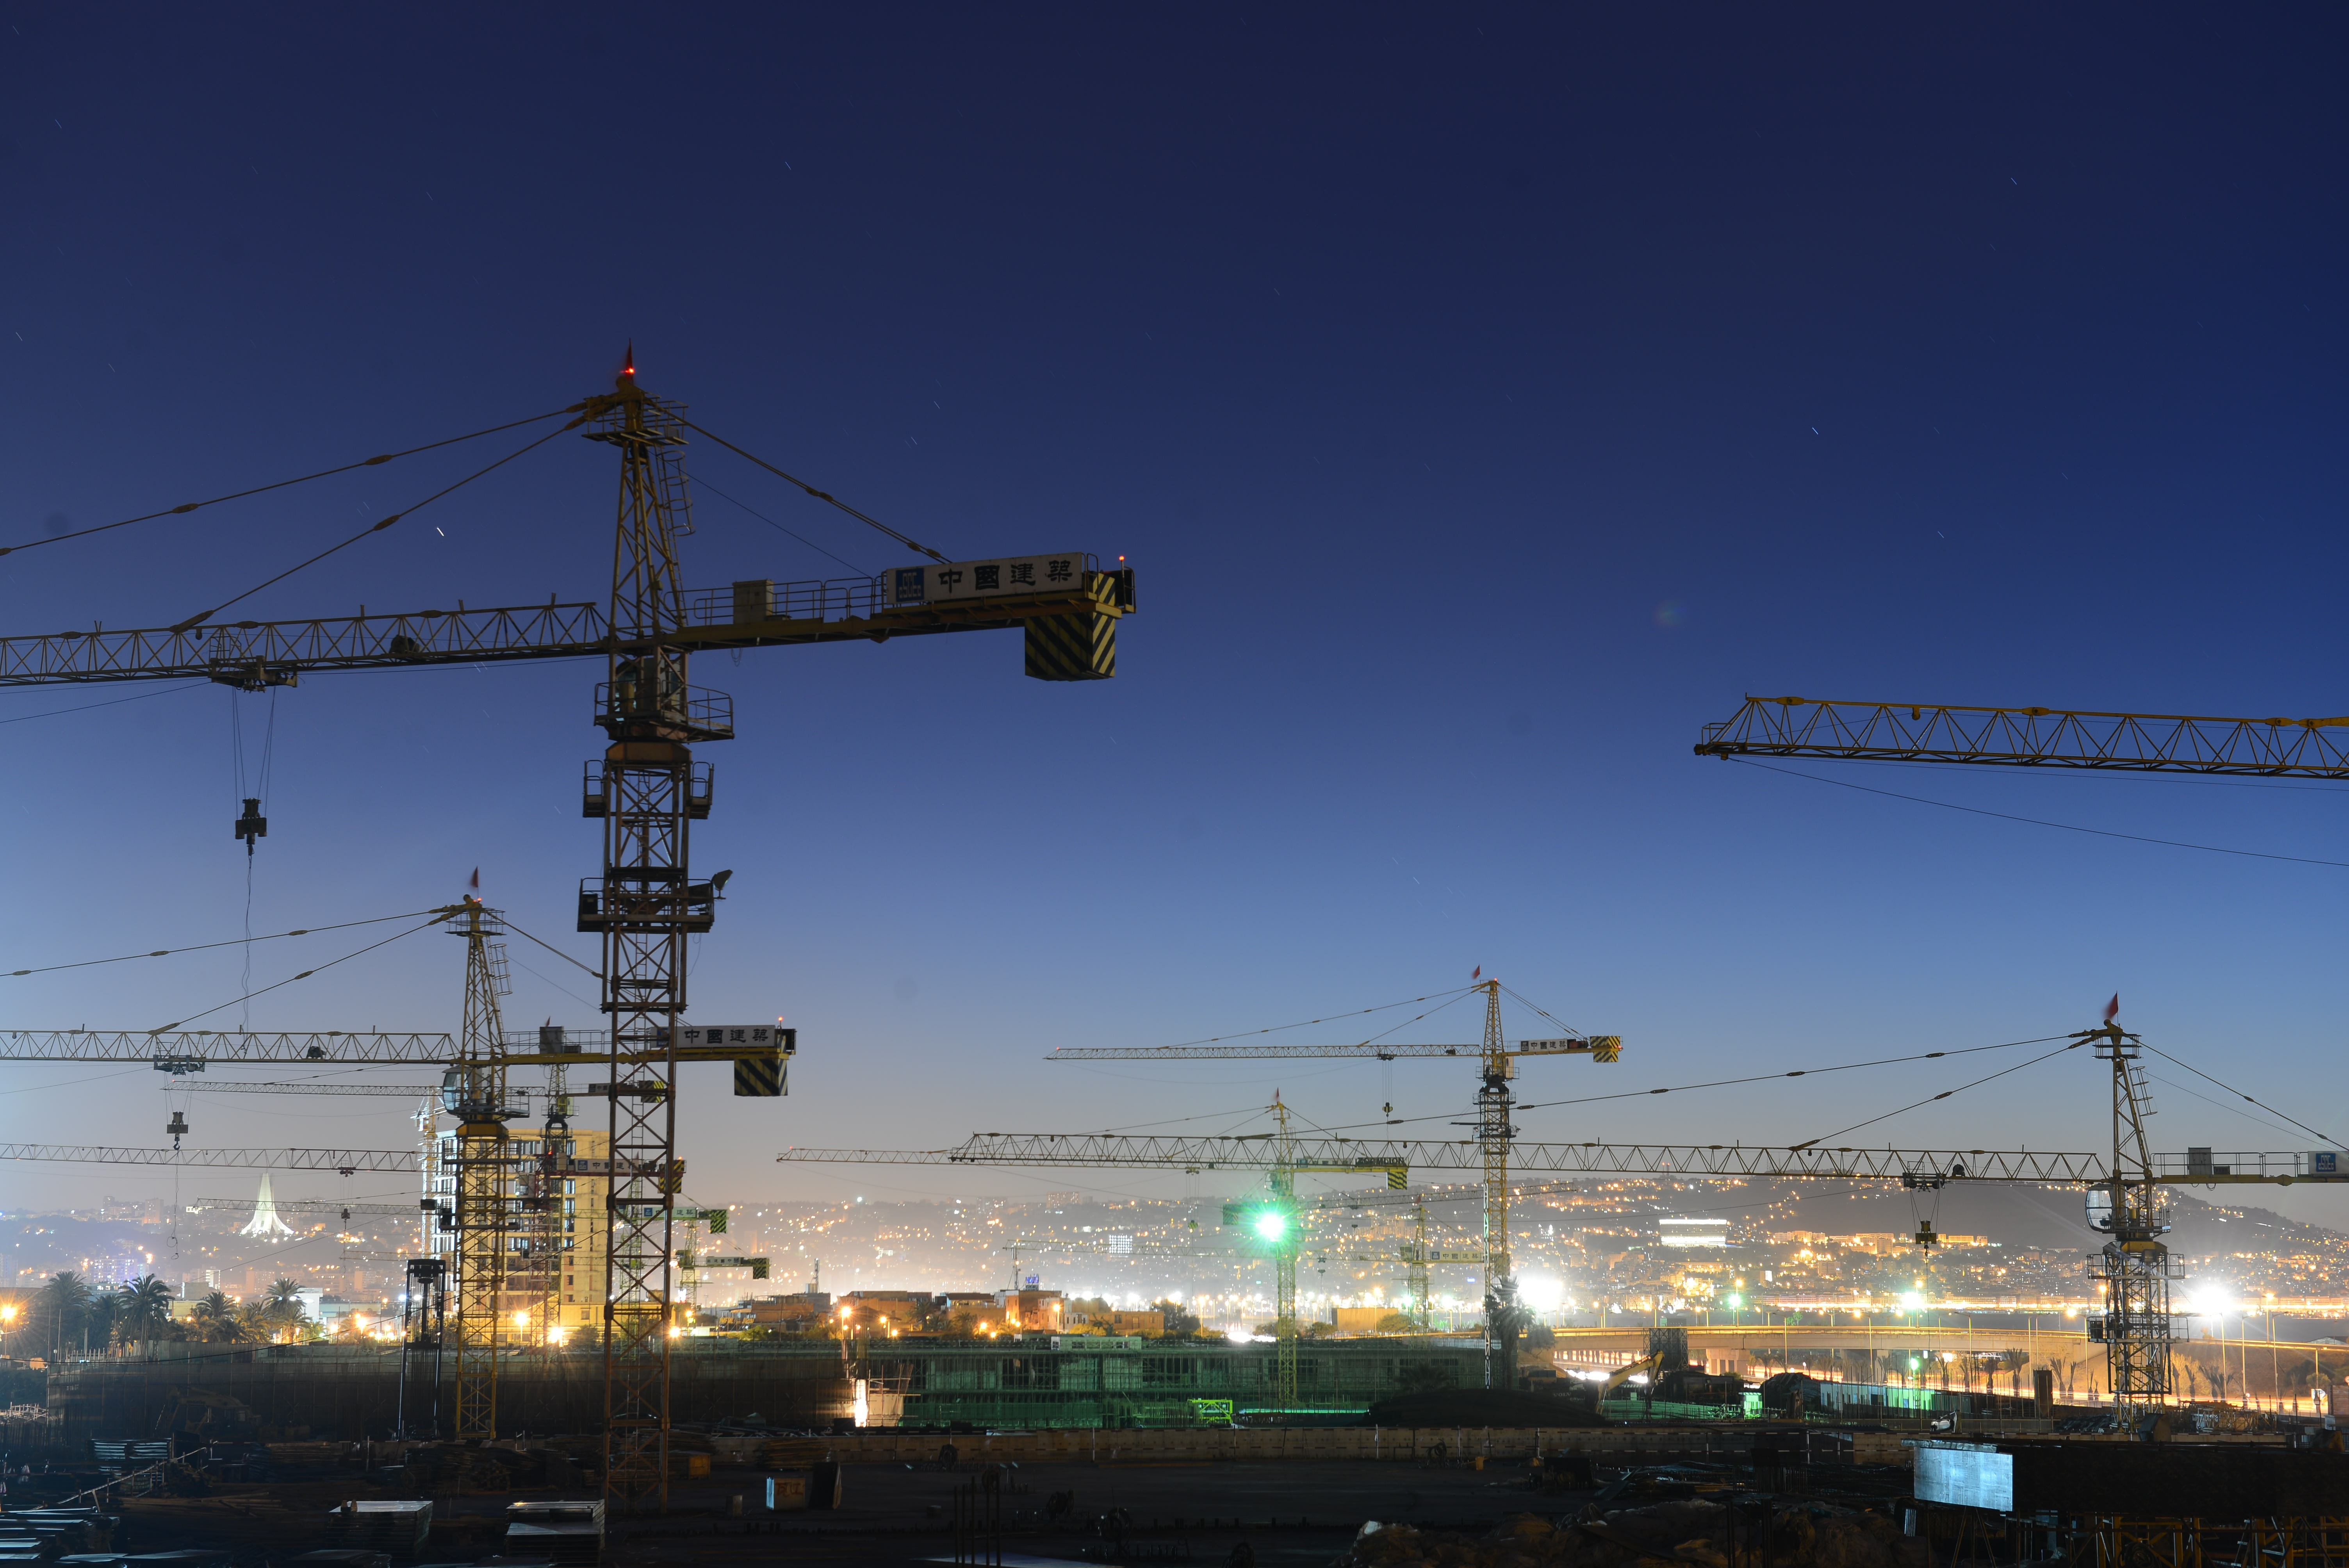
sky, night, cityscape, dusk, transport, evening, twilight, construction, vehicle, tower, industry, port, electricity, energy, engineering, infrastructure, crane, late, construction equipment, atmosphere of earth, mechanical thickness, city stars